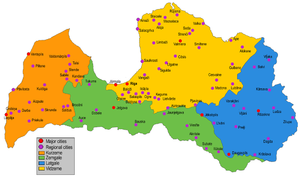
Le Latgale est l'une des quatre régions de la Lettonie. Située au sud-est du pays, elle est délimitée au sud par la Daugava qui la sépare de la Zemgale et est bordée au nord-ouest par la Vidzeme. Les principales villes sont Daugavpils et Rēzekne. Administrativement, cette région comprend également la partie orientale de la Sélonie.
La Lettonie a émis entre 2016 et 2018 une série de quatre pièces de monnaie de 2 euros commémoratives sur le thème des régions administratives de la Lettonie.
La Lettonie, en forme longue la république de Lettonie, est un pays d'Europe du Nord et membre de l'Union européenne. Situé sur la rive orientale de la mer Baltique, bordé par la Lituanie au sud et par l'Estonie au nord, c'est l'un des trois pays baltes. La Lettonie a aussi des frontières terrestres à l'est avec la Russie et au sud-est avec la Biélorussie. La Lettonie est un État membre de l'Union européenne depuis le 1ᵉʳ mai 2004, et de la zone euro depuis le 1ᵉʳ janvier 2014. Entre 1991 et 2011, la Lettonie a perdu plus de 23 % de sa population en raison d'un taux de fécondité extrêmement faible et d'un solde migratoire négatif.